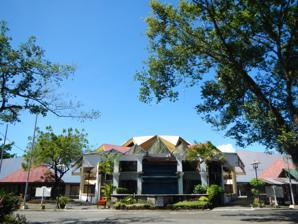
Building: Paskuhan Village
Country: Philippines
Year built: 1990
Philippine theme park Paskuhan Village Location San Fernando , Philippines Coordinates 15°03′01.4″N 120°41′33.6″E / 15.050389°N 120.692667°E / 15.050389; 120.692667 ( Star City ) Opened 11 December 1990 ( 1990-12-11 ) Owner Tourism Infrastructure and Enterprise Zone Authority - SM Development Corporation Theme Christmas handicraft Northern Luzon culture (formerly) Operating season Year-round The Paskuhan Village , officially known as the Philippine Christmas Village and sometimes known as Hilaga , is a Christmas -themed park located in San Fernando , Philippines. It is operational year-round and is managed by the Tourism Infrastructure and Enterprise Zone Authority . History Early operational history The former owner of the land that the Paskuhan Village now occupies, Jesus Lazatin, sold the land to the Philippine Tourism Authority (now the Tourism Infrastructure and Enterprise Zone Authority or TIEZA) in 1989 so that it could be used to showcase the San Fernando 's lantern-making tradition. The theme park was conceptualized by then-Pampanga Governor Bren Guiao, then- Tourism Secretary Jose Antonio Gonzalez, and then-Center for International Trades, Expositions and Missions Director Mina Gabor It was opened on December 11, 1990 by then-president Corazon Aquino , the Paskuhan Village showcased small and giant lanterns and other Christmas-related items in an effort to support local craftsmen and entrepreneurs. An "Environmental Consciousness Week" was held at the park in March 1993 to promote environmental awareness; proceeds were directed toward the Pinatubo Trust Fund and the Bahay Pag-Ibig nursing home . During 1998, then-First Lady Amelita Ramos attempted to recreate the village as part of the " Florikultura '98 " project of the Department of Tourism , but the plants withered and died the year after. Paskuhan Village also served as the venue of the Ligligan Parul or the Giant Lantern Festival from 1990 until 1998. Decline The 1991 eruption of Mount Pinatubo as well as the establishment of shopping malls in Pampanga contributed to the decline of Paskuhan. The Ligligan Parul festivities was moved to SM City Pampanga in 2000 and to Robinsons Starmills sometime after 2007. The Department of Foreign Affairs used to host a consular office which issues passports in Paskuhan until 2002. Paskuhan was converted to the North Philippines Cultural and Historical Village known as WOW Philippines in 2003, which showcased the culture of the Ilocos , Cagayan Valley , Central Luzon and Cordillera regions. The Pampanga Mayors' League issued a resolution as early as 2009 to start the process to come to an agreement with the Department of Tourism so that the Mayors' League could acquire management and jurisdiction over Paskuhan. As of 2012, the Village was under significant financial strain; all shops, restaurants and other features were practically closed, with a budget of only 800 thousand pesos a month and only 24 workers left. By that time Paskuhan had discarded its Northern Luzon theme. The Commission on Audit advised TIEZA to rehabilitate, privatize or handover the facility to the local government in a 2012 circular. In the same year, the Sangguniang Panlalawigan ( lit. ' Provincial Council ' ) of Pampanga filed a resolution to establish a branch of Casino Filipino within Paskuhan, a plan opposed by the religious sector, militant organizations, and a parent–teacher association . The main buildings and shops of Paskuhan Village. October 2012. 2015 sale of Paskuhan Four SM Group affiliates (SM Development Corp., Premier Central Inc., SM Prime Holdings and SEJ North Premier Holding Corp.) and Robinsons Land Corp. engaged in an open bidding for purchase of the Paskuhan Village on December 17, 2014. The Pampanga provincial government had offered to buy the facility at book value or acquire administration and operational rights over the property three days earlier. The San Fernando city government also filed a counter-proposal to the bid initially contested among the five firms. Premier Central Inc. won the bid and purchased two lots of the Paskuhan Village in May 2015 so that the facility could be redeveloped; however, the Village decayed further due to a sales dispute. House Resolution 654, which was filed by Pampanga Third District Representative Aurelio Gonzales Jr. , called for an. investigation on Paskuhan's sale. The sale was declared void on October 2, 2017 by Solicitor General Jose Calida. The Committee on Good Government And Public Accountability of the House of Representatives had recommended the nullification of the sale for violating the Tourism Act of 2009, which prohibits the sale of state-owned cultural treasures and heritage sites. The body also cited their findings that the right of first refusal entitled to the local governments of Pampanga and San Fernando was ignored. Court of Appeals judgment The Court of Appeals of the Philippines ' Fourth Division Decision, dated May 23, 2024, granted Aurelio Gonzales Jr. 's certiorari annulling Regional Trial Court, Branch 42, San Fernando, Pampanga 's judgment. The ruling allowed Gonzalez' intervention in the compromise agreement between San Fernando City and Premier Central, Inc.'s P939 million sale of Paskuhan Village. The "deed of donation" transferred 5,000 square meters of the 9.3 hectares sold to Premier Central, Inc. and a 2-story building to San Fernando, and a company would construct an amphitheater . Gonzales was granted the right to file complaints on the Tourism Infrastructure and Enterprise Zone Authority sale decision of Paskuhan Village to Premier Central Inc. (PCI) in 2014 for P939 million. Future plans Following the annullment of the sale to Premier Central, San Fernando Mayor Edwin Santiago advocated for the revival of the Paskuhan as a Christmas-themed park and the return of the Giant Lantern Festival to the venue; the city's plan to acquire the property was still being deliberated at the time. As of July 2020,  themajority of Paskuhan Village property was given back to the local government of San Fernando. In February 2021, a groundbreaking ceremony was held at the former site for the construction of a Giant Lantern Festival -themed tourism and information center. City of San Fernando Giant Lantern and Tourist Information Center On May 27, 2023, the City of San Fernando Giant Lantern and Tourist Information Center was inaugurated by Mayor Edwin Santiago as testament to Kapampangan heritage and realization of SFP as Home of the Giant Lanterns . The center’s lantern heritage exhibits are curated by Raphaelle Kalaw and Tourism officer Ma. Lourdes Carmella Jade “Ching” Pangilinan; the exhibits showcase works of art by Jude Pangilinan, Don De Dios, Rafael Maniago, Alvaro Jimenez, Noel Lopez Catacutan and Joel Mallari. The center also showcases the capiz lantern chandeliers, interpretations of Cesar Legaspi ’s  mural “Bayanihan” and drafts of award-winning giant lanterns from Teddy Aguilar, Efren Tiodin, and Cesareo Sason. 2024 façade Historical marker References